Speed bump

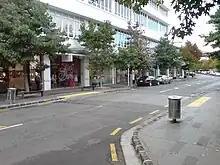
A less intrusive table in Auckland, New Zealand, which sacrifices some height and visual effect for integration into a high-quality road finish area. Note that part of the traffic calming effect is reached here via rough cobble stones.

A speed table (also called a bus-friendly hump, flat top hump, or raised pedestrian crossing) is designed as a long speed hump with a flat section in the middle. Speed tables are generally long enough for the entire wheelbase of a passenger car to rest on top. The long, flat design allows cars to pass without slowing as significantly as with speed humps or cushions. Because they slow cars less than similar devices, speed tables are often used on roads with typical residential speed limits.